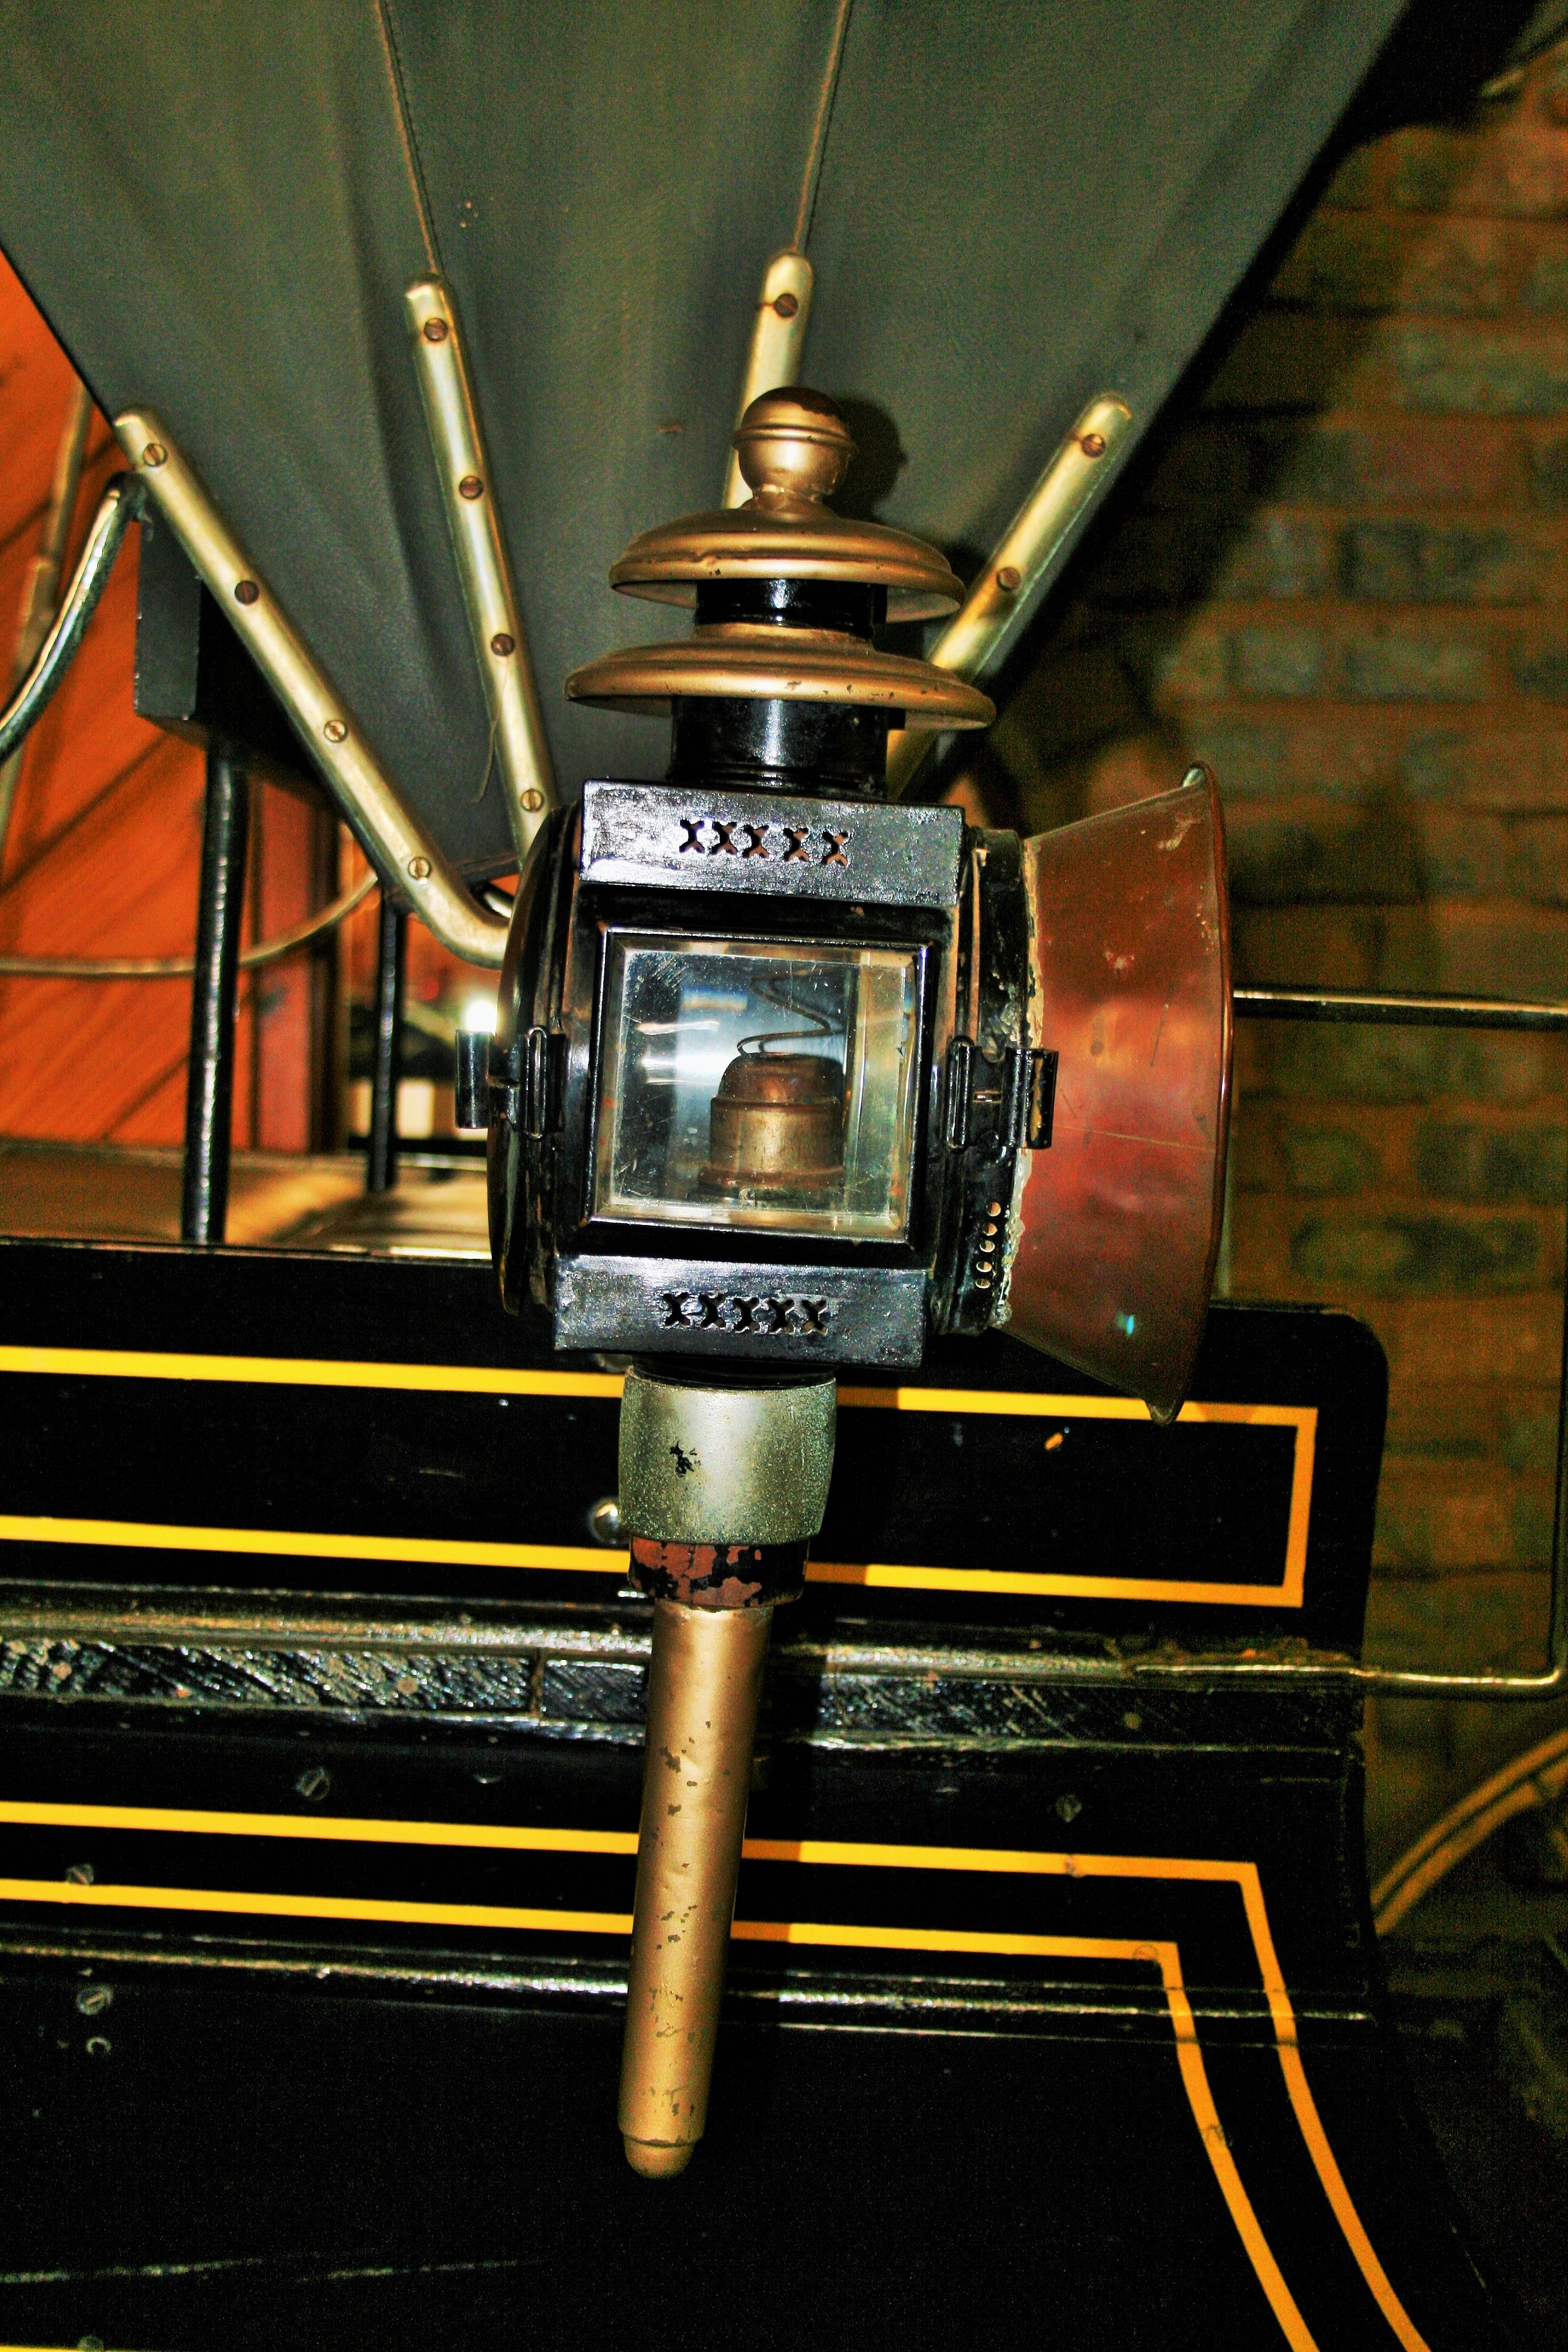
light, vehicle, museum, lamp, historic, agriculture, lighting, carriage, screenshot, horse drawn, willem prinsloo, carriage lamp